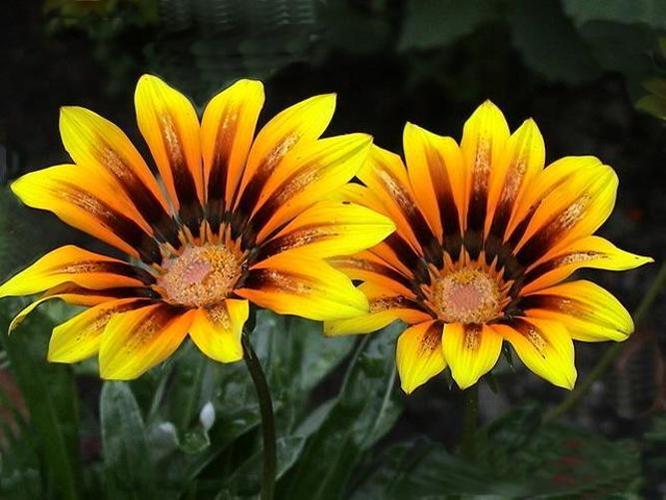
Label: gazania